Alfa Romeo SZ

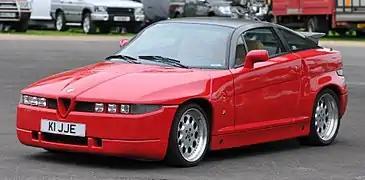
Alfa Romeo SZ

The Alfa Romeo SZ (for Sprint Zagato) and codenamed ES-30 for Experimental Sportscar 3.0 litre, is a high-performance limited-production sports car built from 1989 to 1991 by a partnership between Centro Stile Zagato, Centro Stile Alfa Romeo and Centro Stile Fiat. It was unveiled as the ES-30 at the 1989 Geneva Motor Show as a prototype by Zagato with the styling house assigned the responsibility of assembling the car.